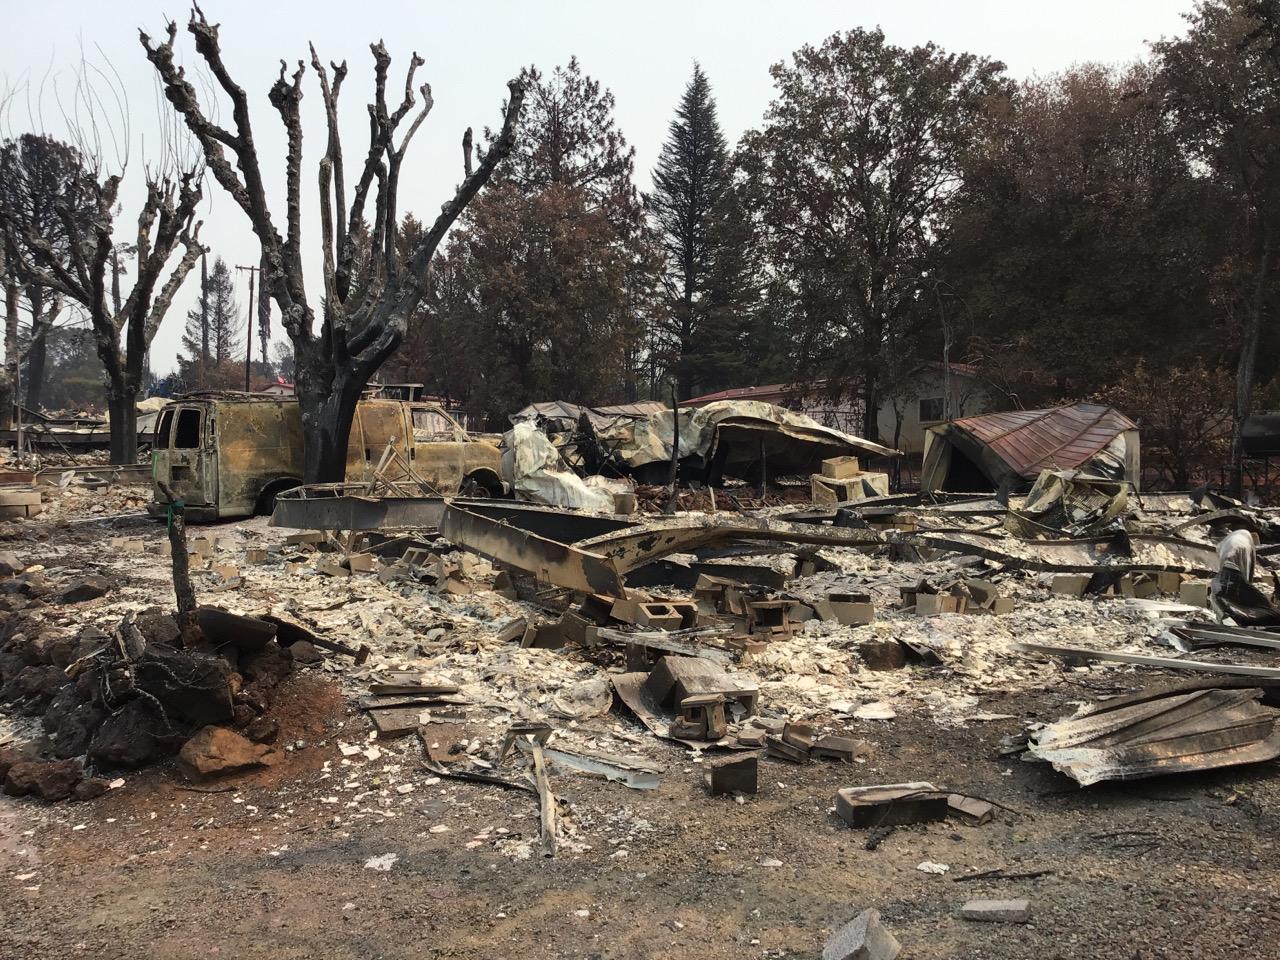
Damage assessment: destroyed